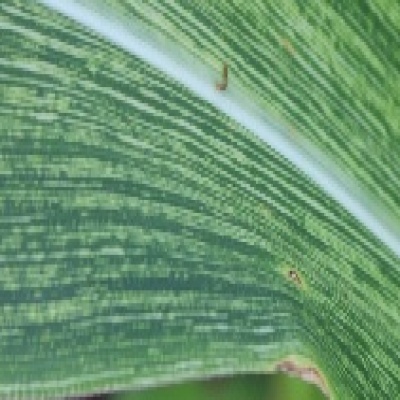
Label: Corn_(Maize)___Maize_Streak_Virus